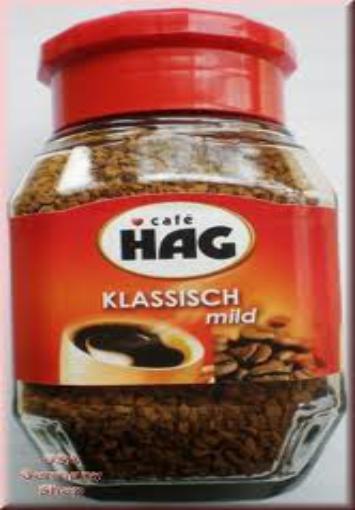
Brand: Cafe HAG
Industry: Food